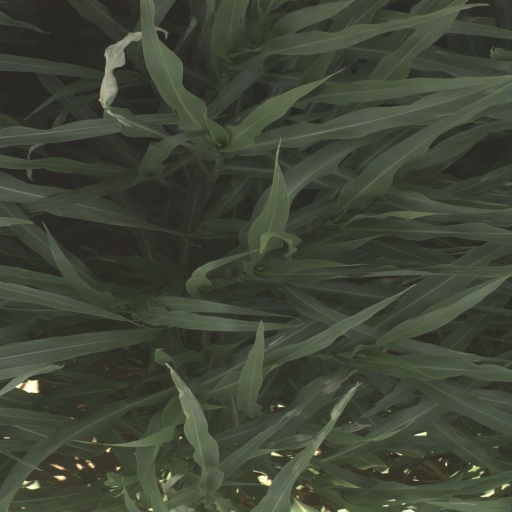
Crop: sorghum